Epítome de la conquista del Nuevo Reino de Granada

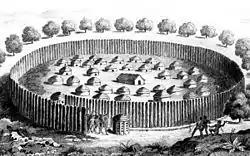
The construction of the "bohíos" of the Muisca was similar to that found in North America; a circular structure of wooden poles surrounding the settlements with a central larger house for the "cacique"

The people, and especially the women, from the New Kingdom are described as highly religious and beautiful in faces and body shapes; less brown than "the other indigenous that we have seen". The women wore white, black and colourful dresses that covered their bodies from breast to feet instead of the capes and mantles seen with other natives ("Yndias"). On their heads they wore garlands ("guirnaldas") of cotton, decorated with flowers. The "caciques" wore hats ("") made of cotton. The wives of the "caciques" wore a type of kofia on their heads. The climate and daytime is described as roughly the same all year round and the architecture of the houses as made of wood. The houses of the "caciques" are located behind various circular posts, described in "Epítome" as "a labyrinth of Troy". The houses were surrounded by large patios and painted walls.